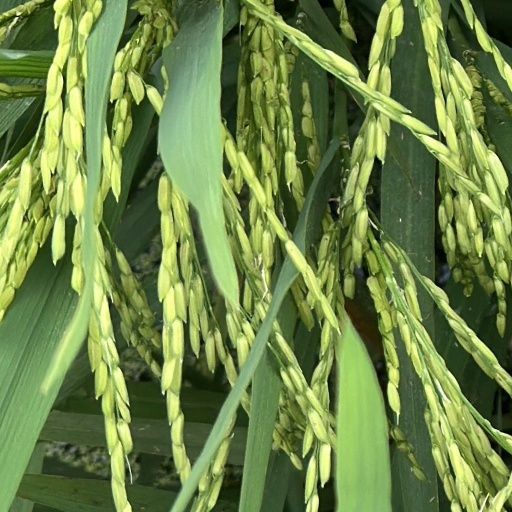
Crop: rice